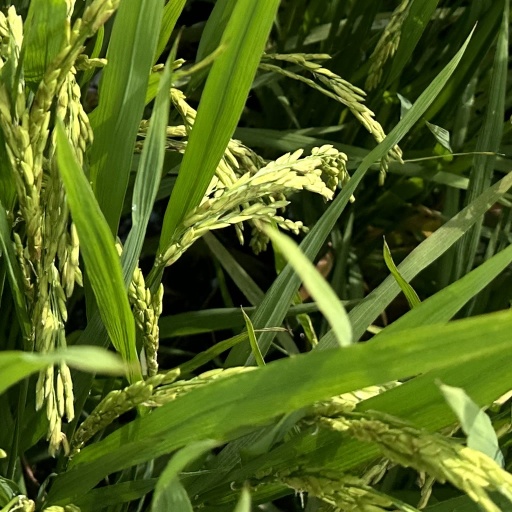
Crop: rice